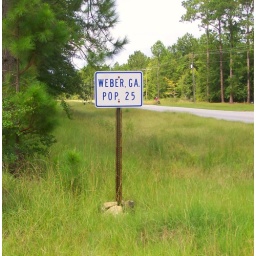
This is the only sign that you're in Weber. There is a small smattering of houses but nothing very cohesive.